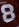
Number: 8